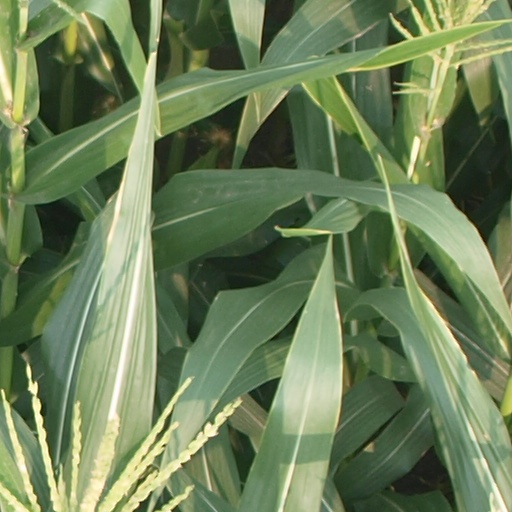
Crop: maize; corn